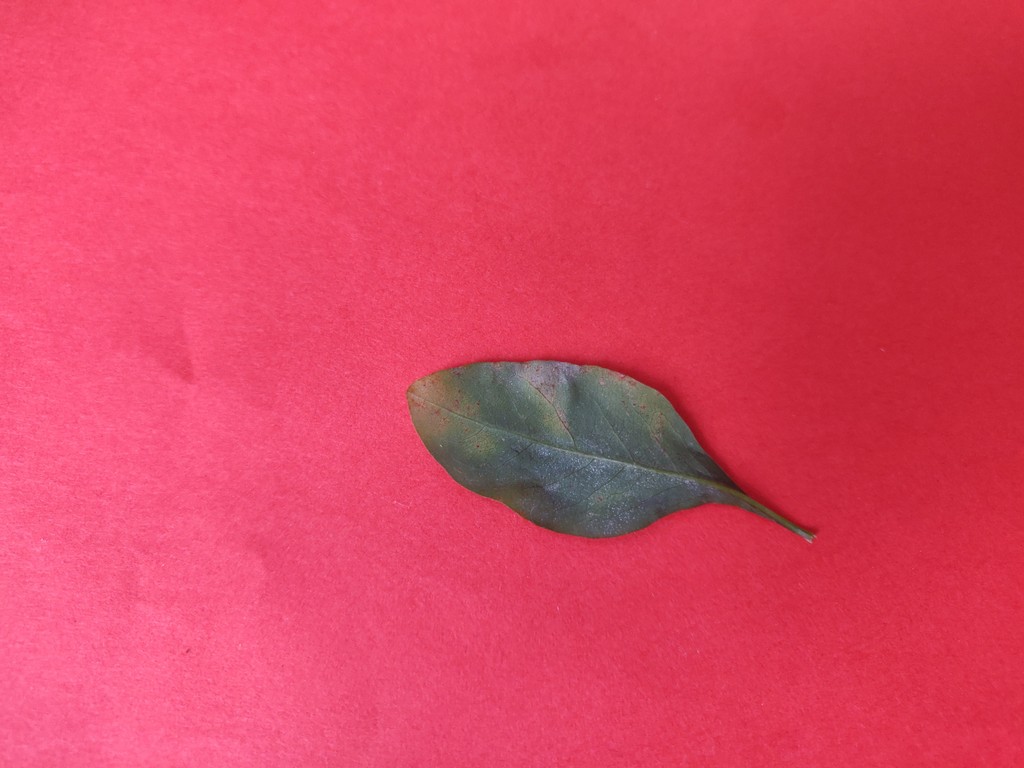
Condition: Unhealthy
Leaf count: single
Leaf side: back